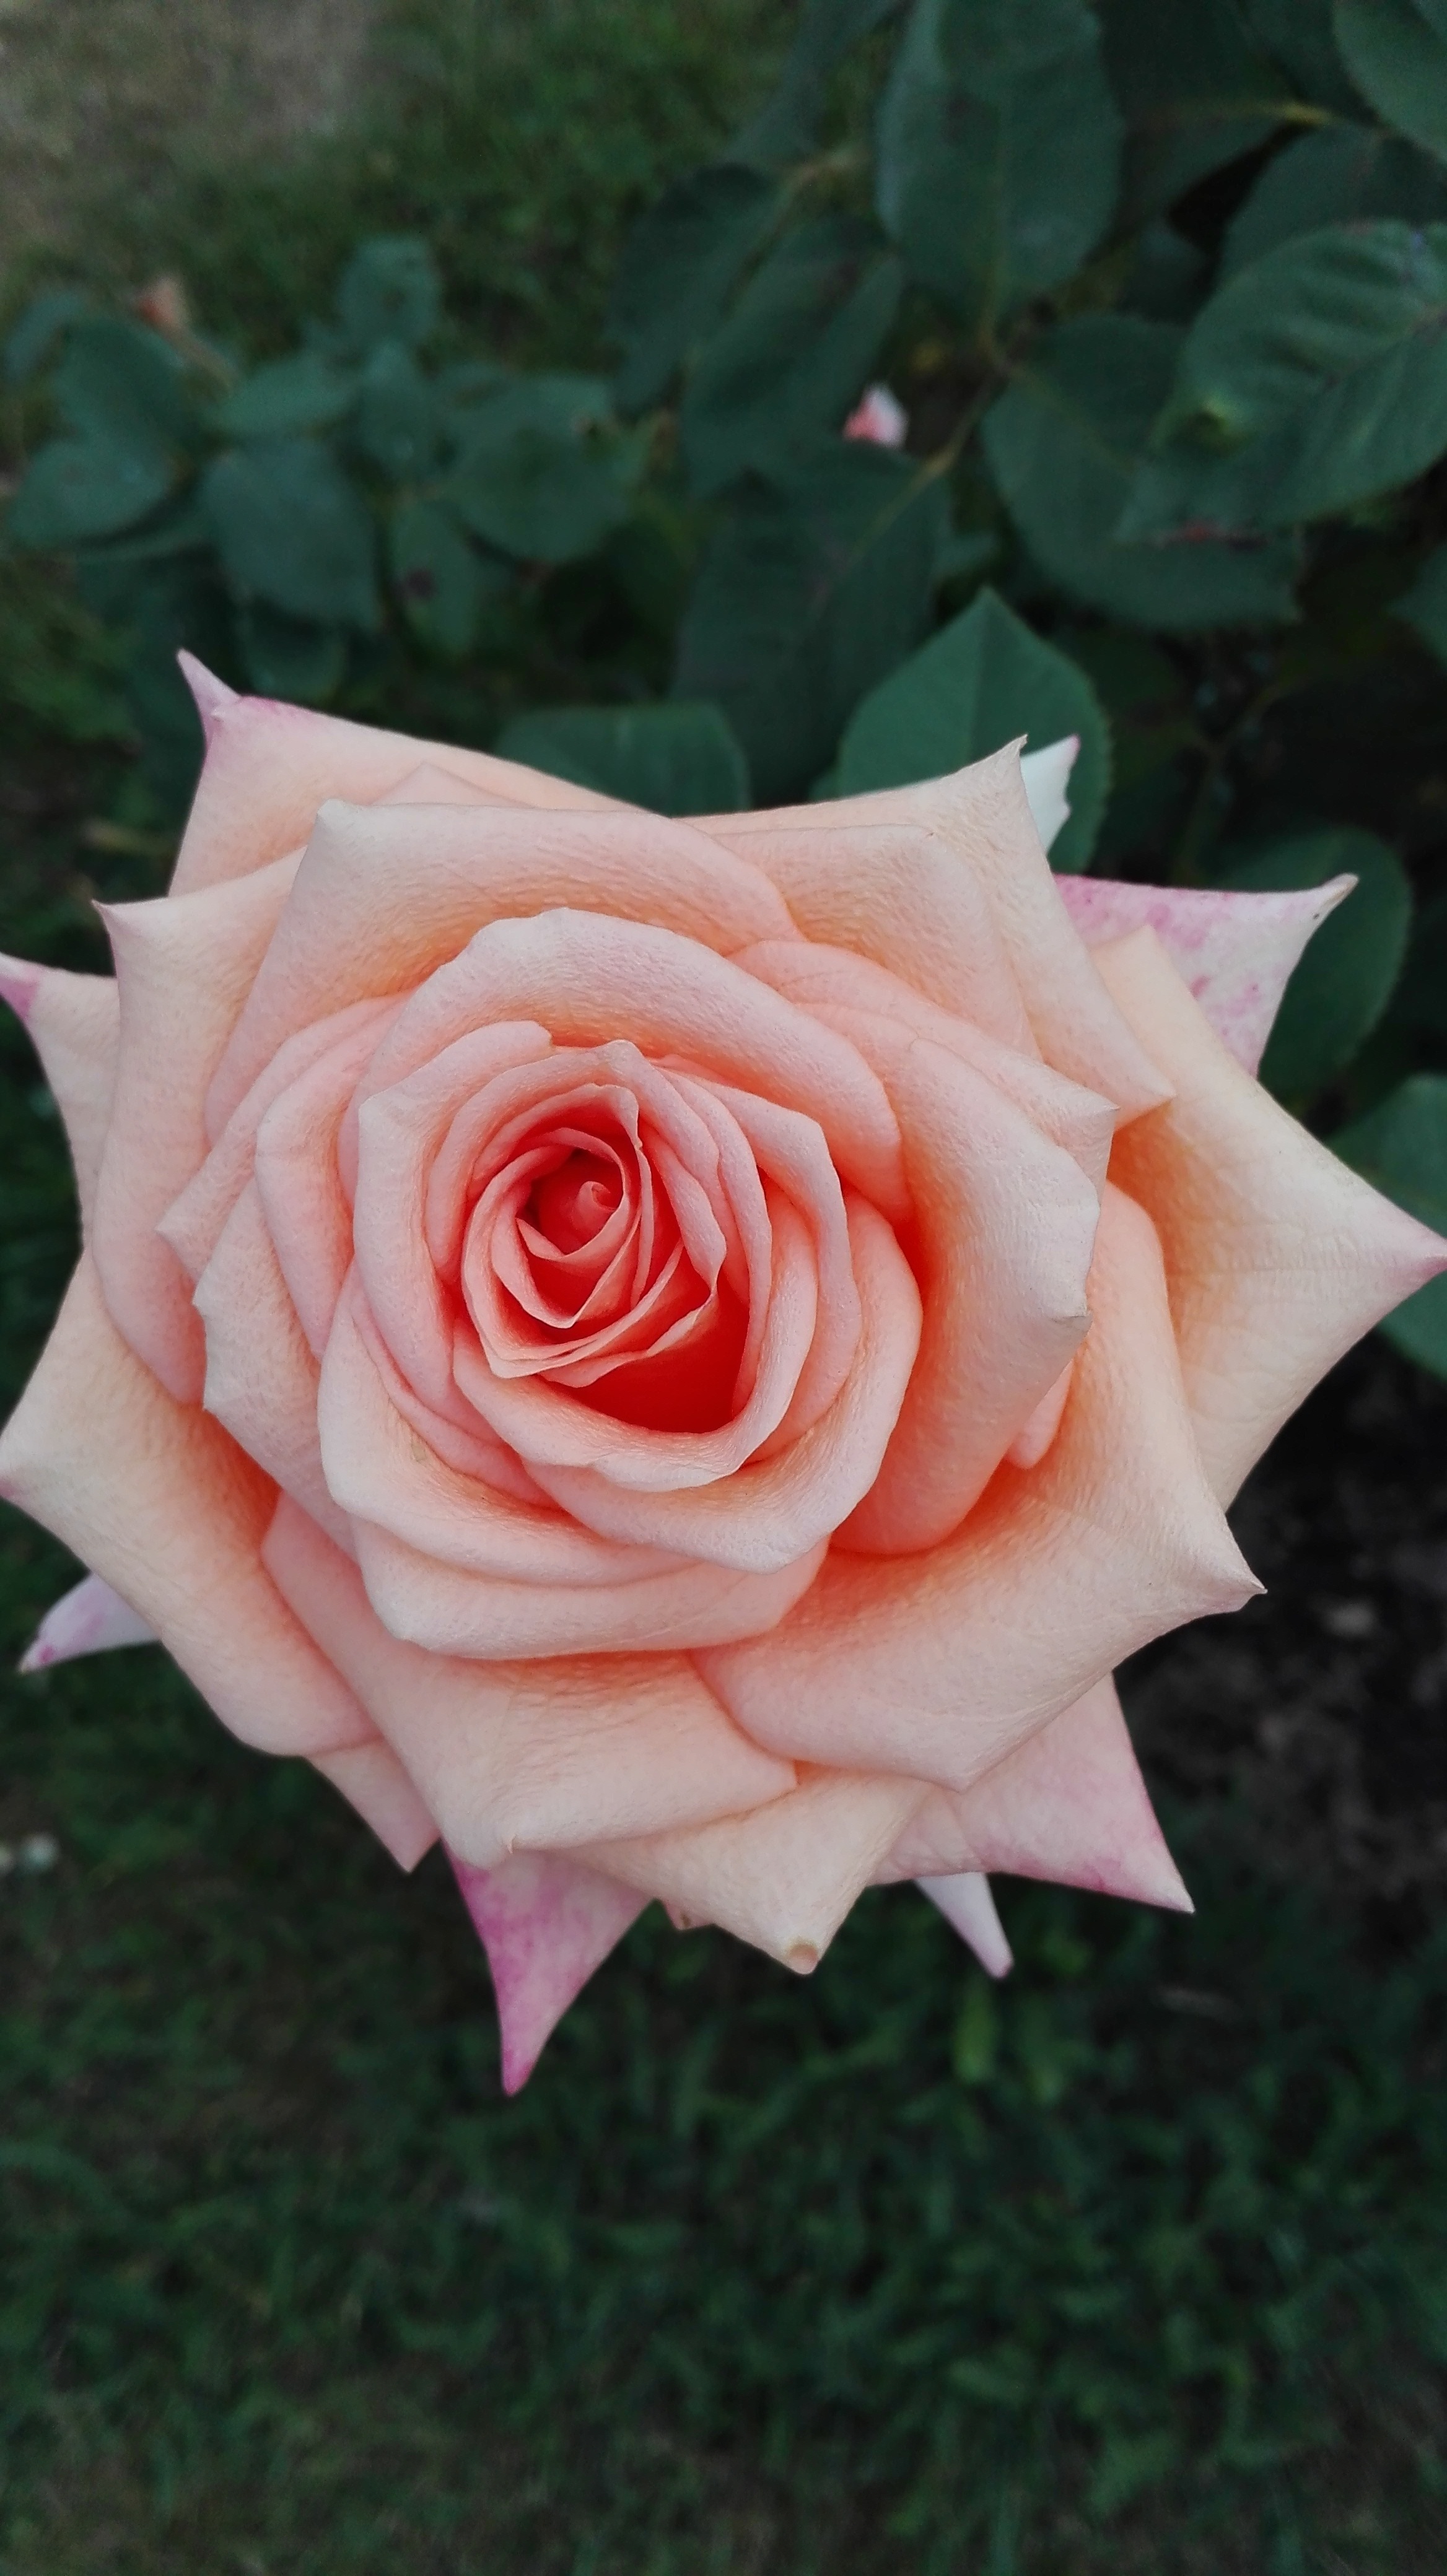
nature, plant, flower, petal, rose, red, pink, flora, flowers, floribunda, macro photography, flowering plant, garden roses, rose family, land plant, rose order